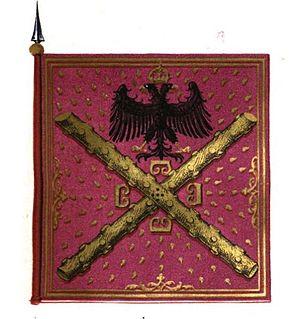
Mercurio Bua Spata, né Maurizio, est un condottiere et « capitano di ventura » albanais, naturalisé italien. Il fut comte d'Aquino et de Roccasecca en qualité de vassal du roi de France.